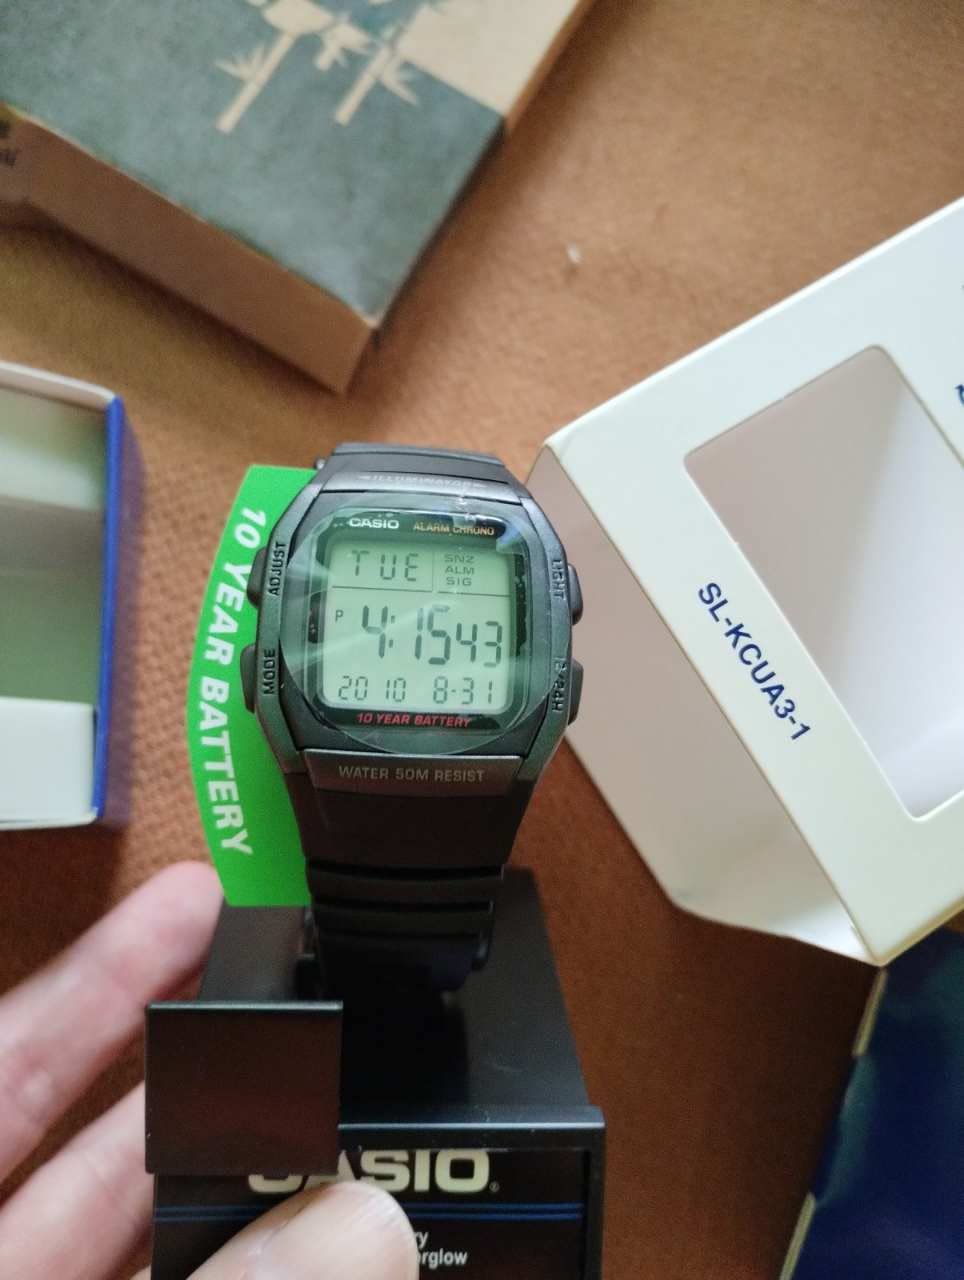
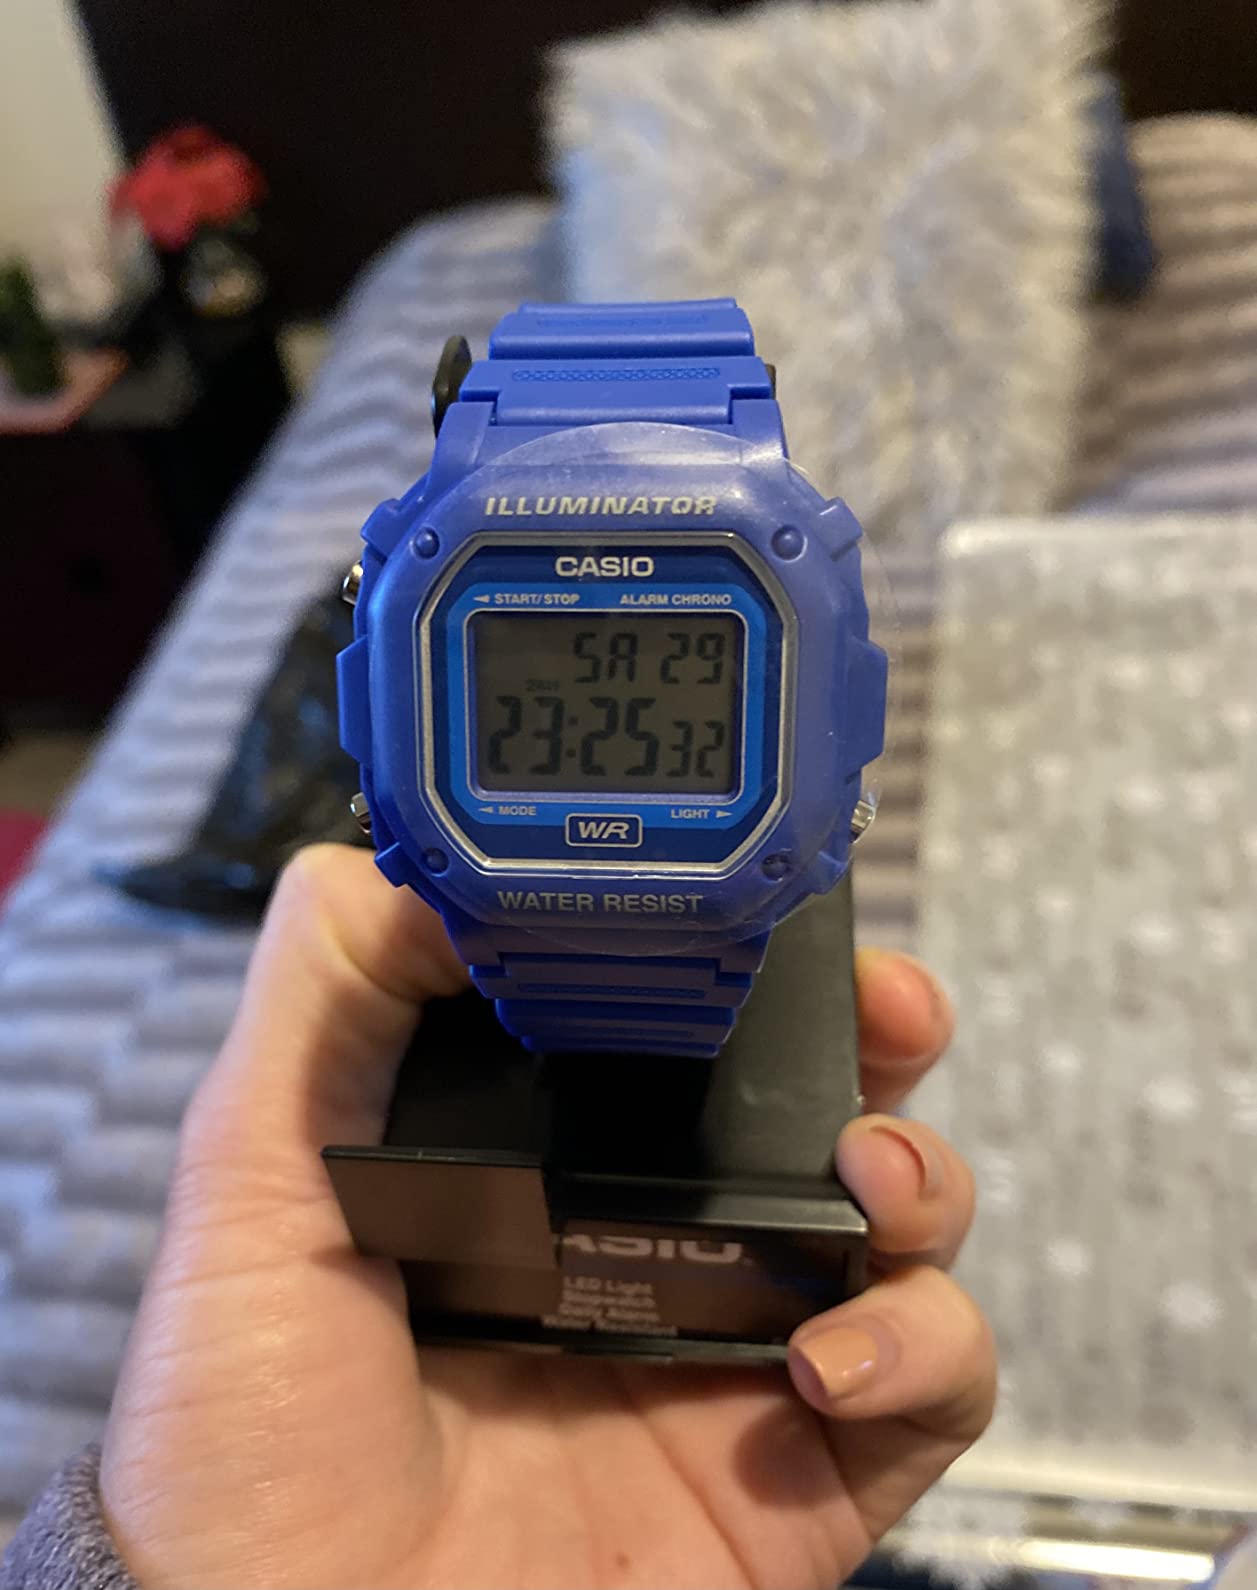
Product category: accessories_watch
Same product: no